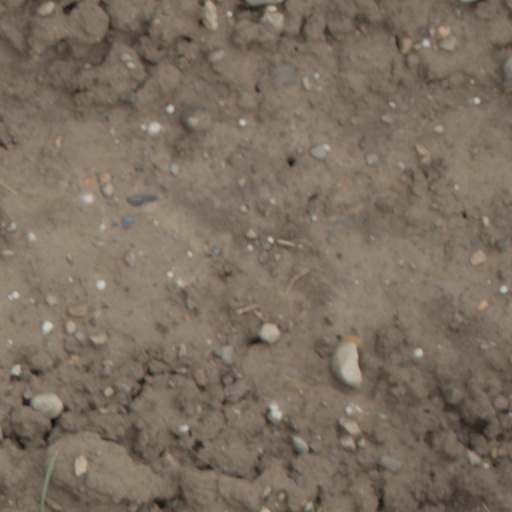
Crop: wheat